Yongin–Seoul Expressway

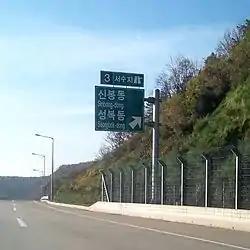
W. Suji IC

Yongin–Seoul Expressway (part of Expressway 171) is an expressway in South Korea, connecting Yongin, Gyeonggi and Gangnam-gu, Seoul. Informally known as the Gyeongsu Expressway, it is the only expressway in South Korea not directly connected to another expressway. Although it shares the same designation number, it is not directly connected to Osan-Hwaseong Expressway either. Plans have been made to connect the Busan side of Gyeongbu Expressway and Yongin-side Geumto Tollgate.